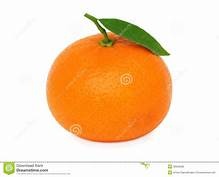
Label: mandarine